Erich Büttner (painter)

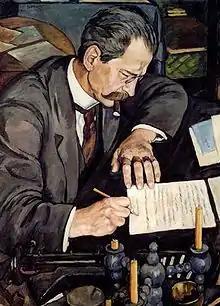
"Portrait of Arno Holz", 1916

Erich Büttner (7 October 1889 – 12 September 1936) was a German expressionist painter known for his vibrant contributions to early 20th-century art. He studied at the Unterrichtsanstalt des Kunstgewerbemuseums Berlin from 1906 to 1911 and, in 1908, became a member of the Berlin Secession.